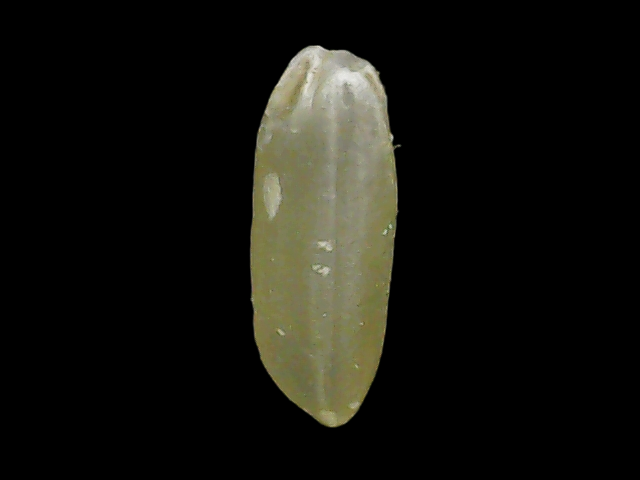
Rice variety: Binadhan11